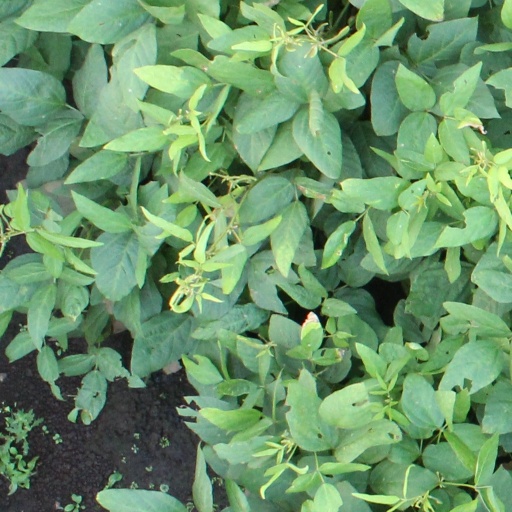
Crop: soybean